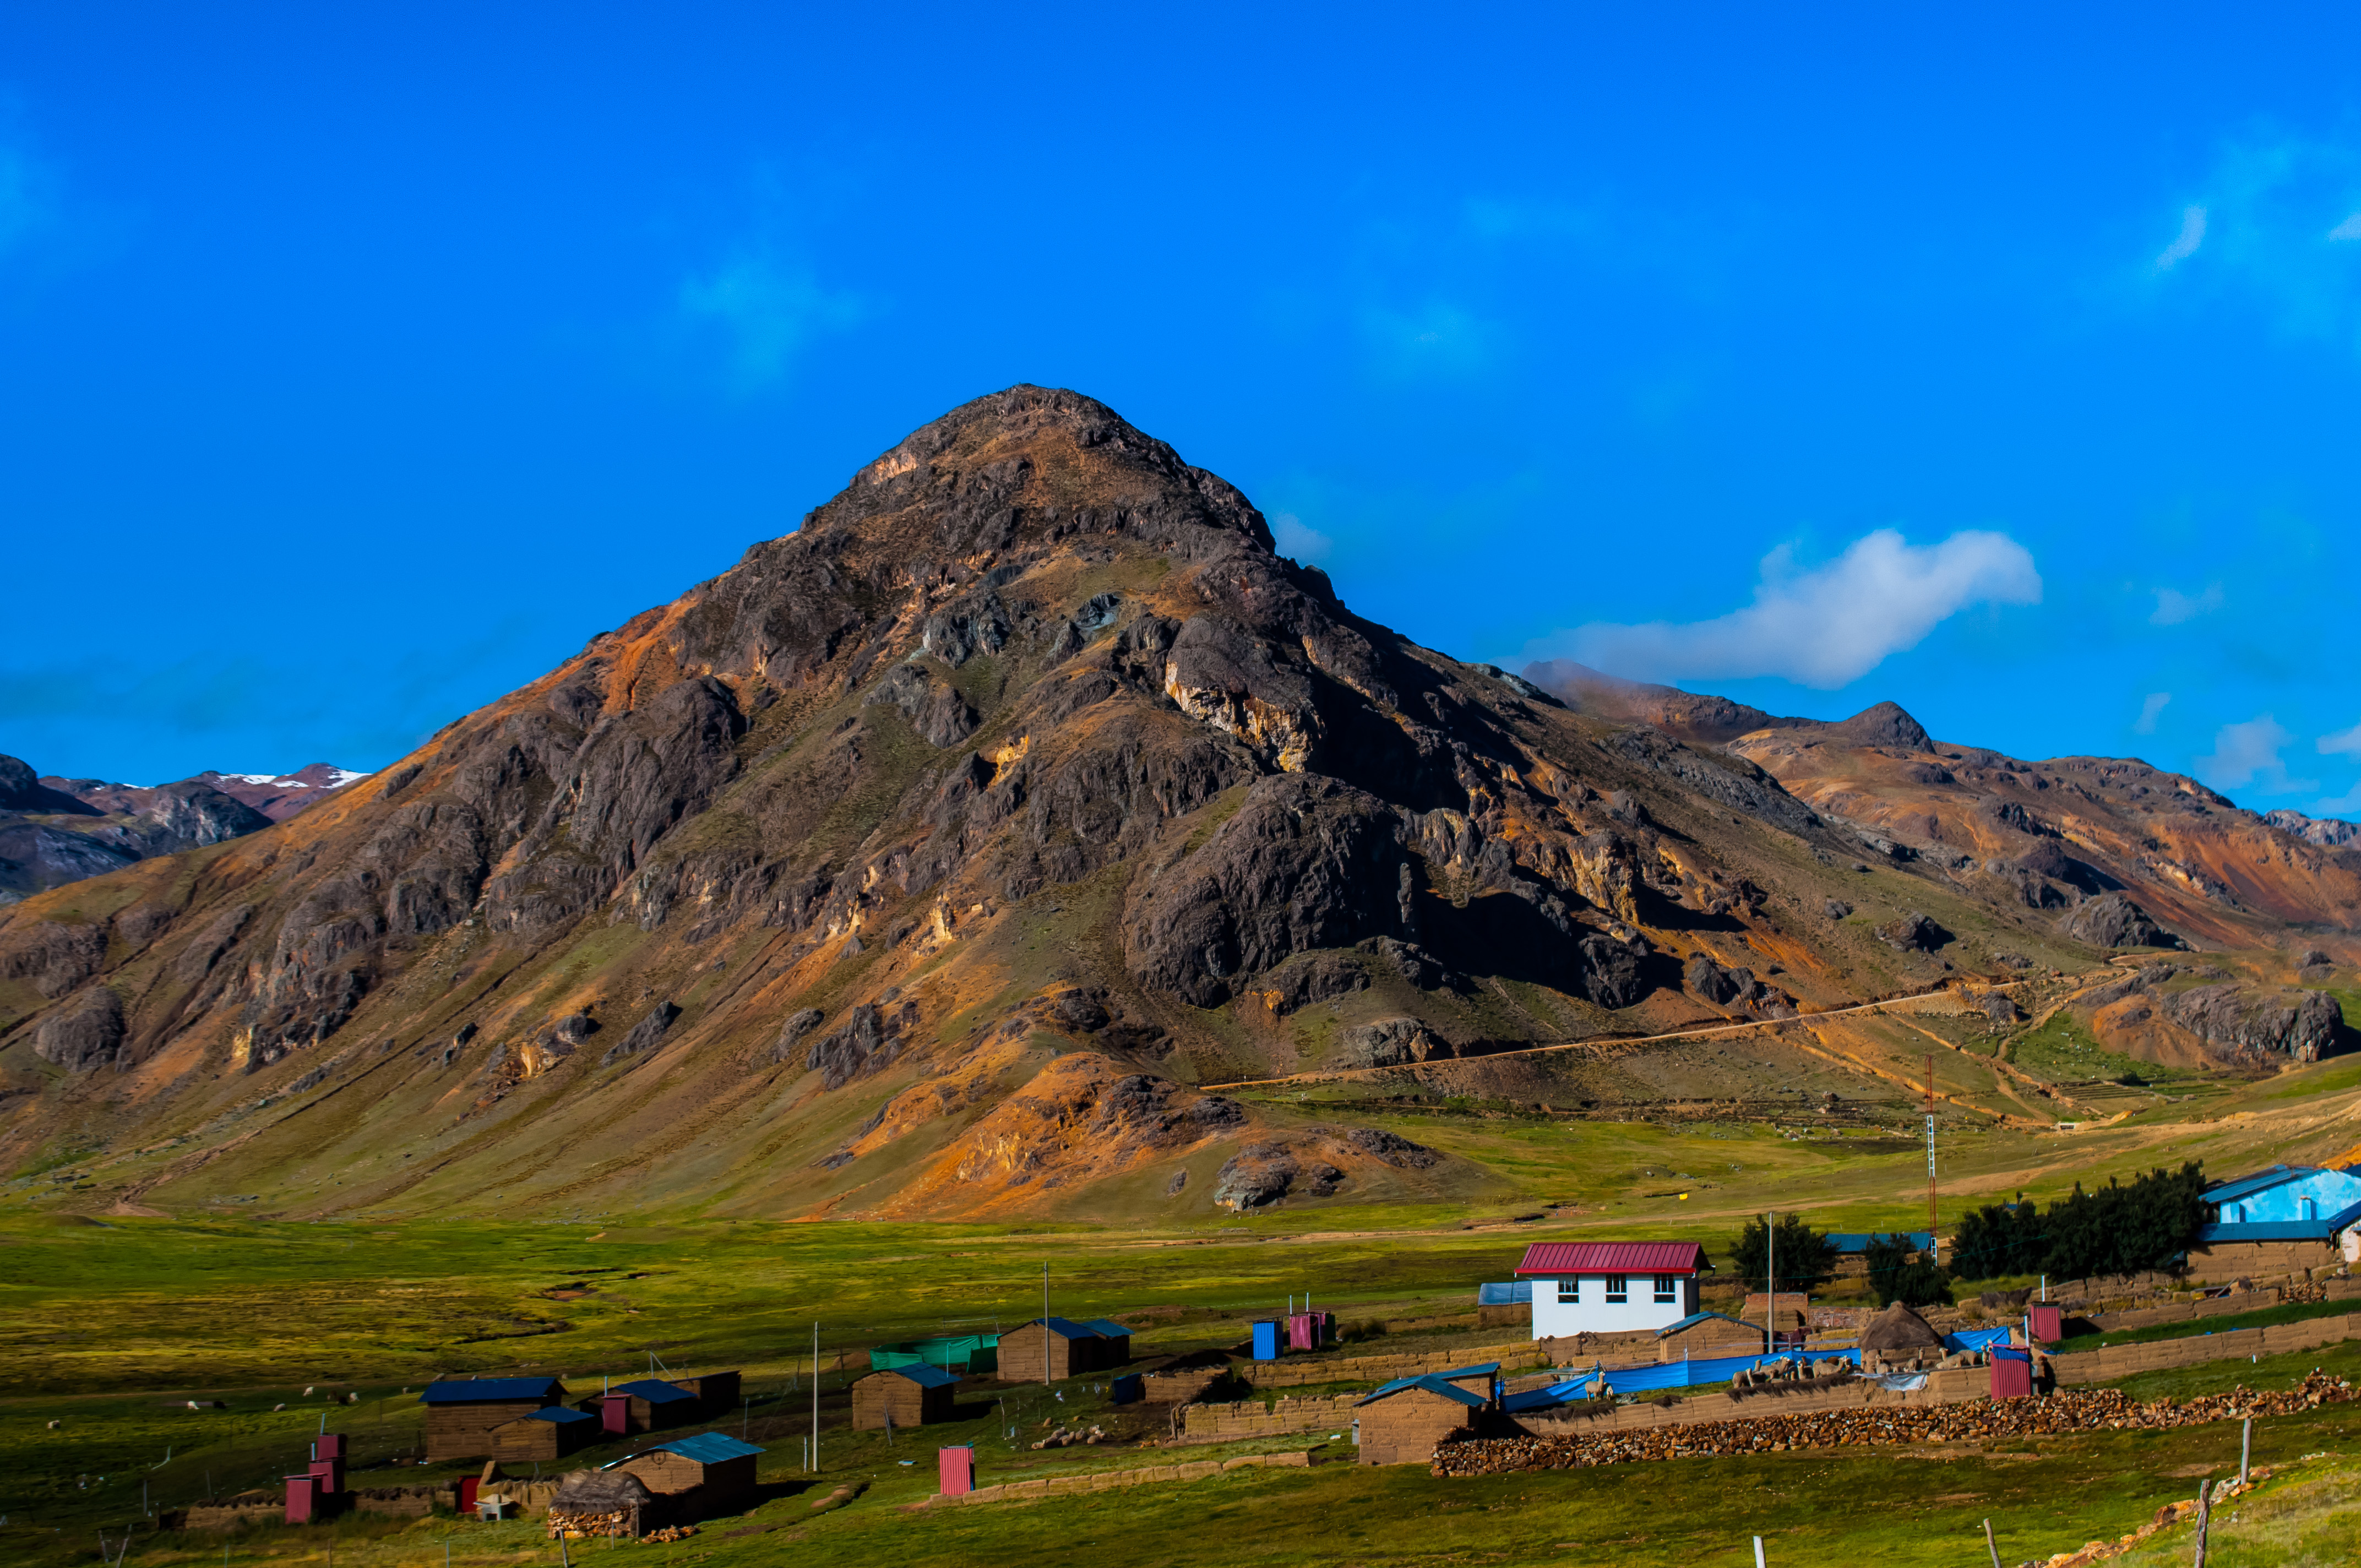
mountain, mountainous landforms, highland, sky, nature, hill, natural landscape, mountain range, grassland, wilderness, fell, cloud, pasture, grass, ridge, landscape, alps, hill station, rural area, plateau, tree, photography, mountain pass, tourism, geology, rock, massif, summit, national park, mount scenery, meadow, plain, road, panorama